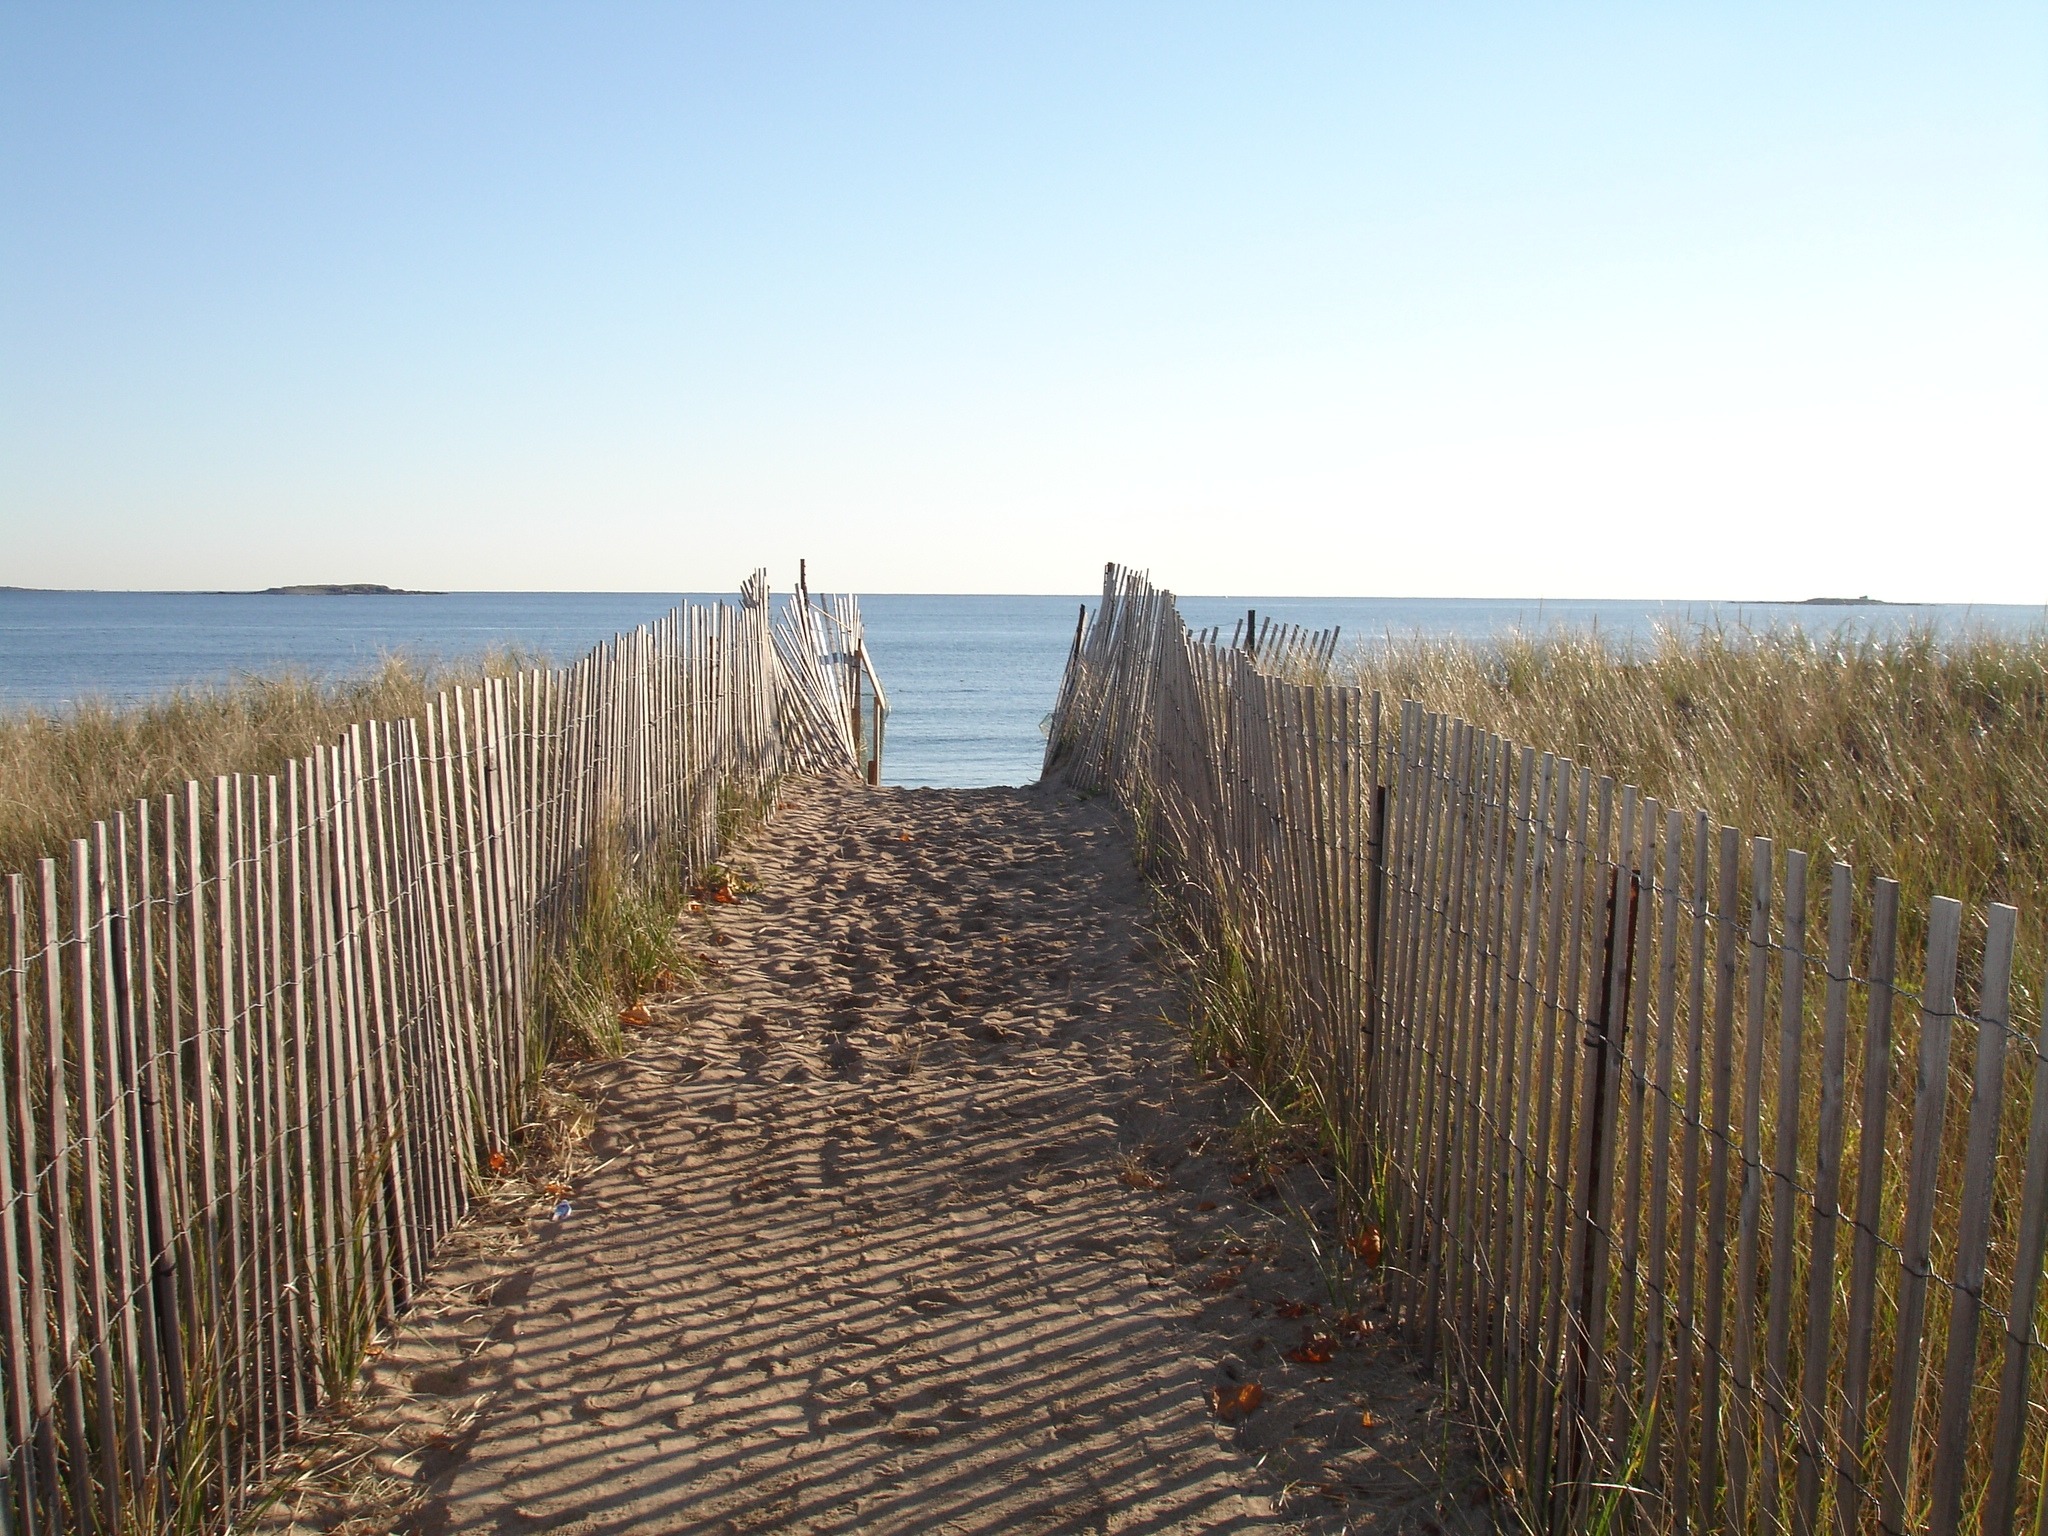
beach, sea, coast, water, nature, path, outdoor, sand, ocean, fence, sky, boardwalk, field, shore, wave, lake, coastal, walkway, coastline, seaside, environment, scenic, seascape, agriculture, marine, wetland, habitat, ecosystem, new england, natural environment, grass family, outdoor structure